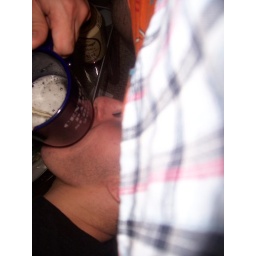
i think chris is under the glass table